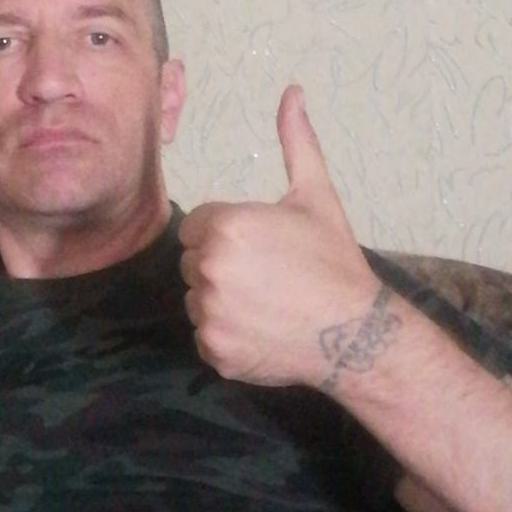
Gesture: like